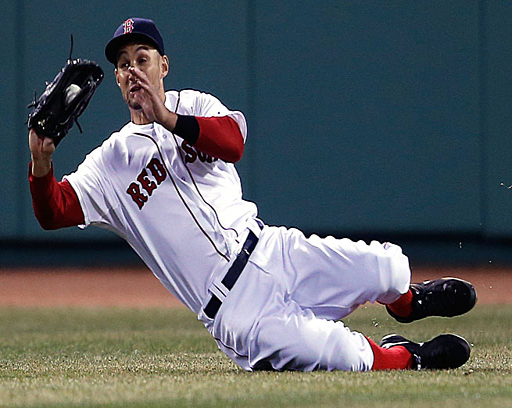
despite missing all of the past seasons , baseball player still plays the game as hard as ever .